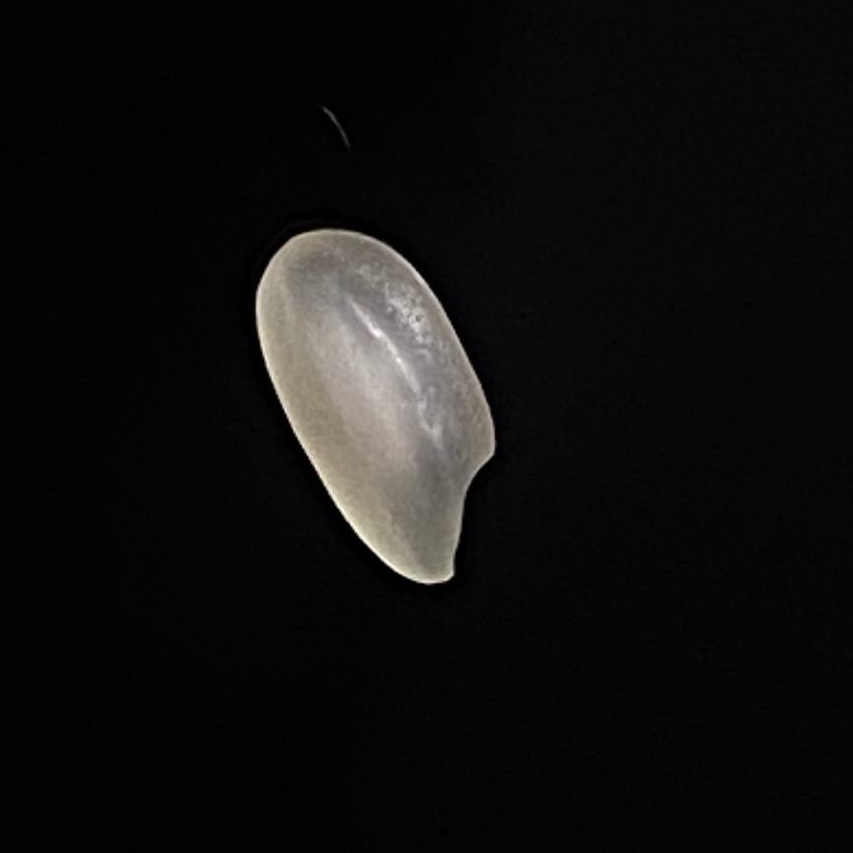
Rice variety: Bashful